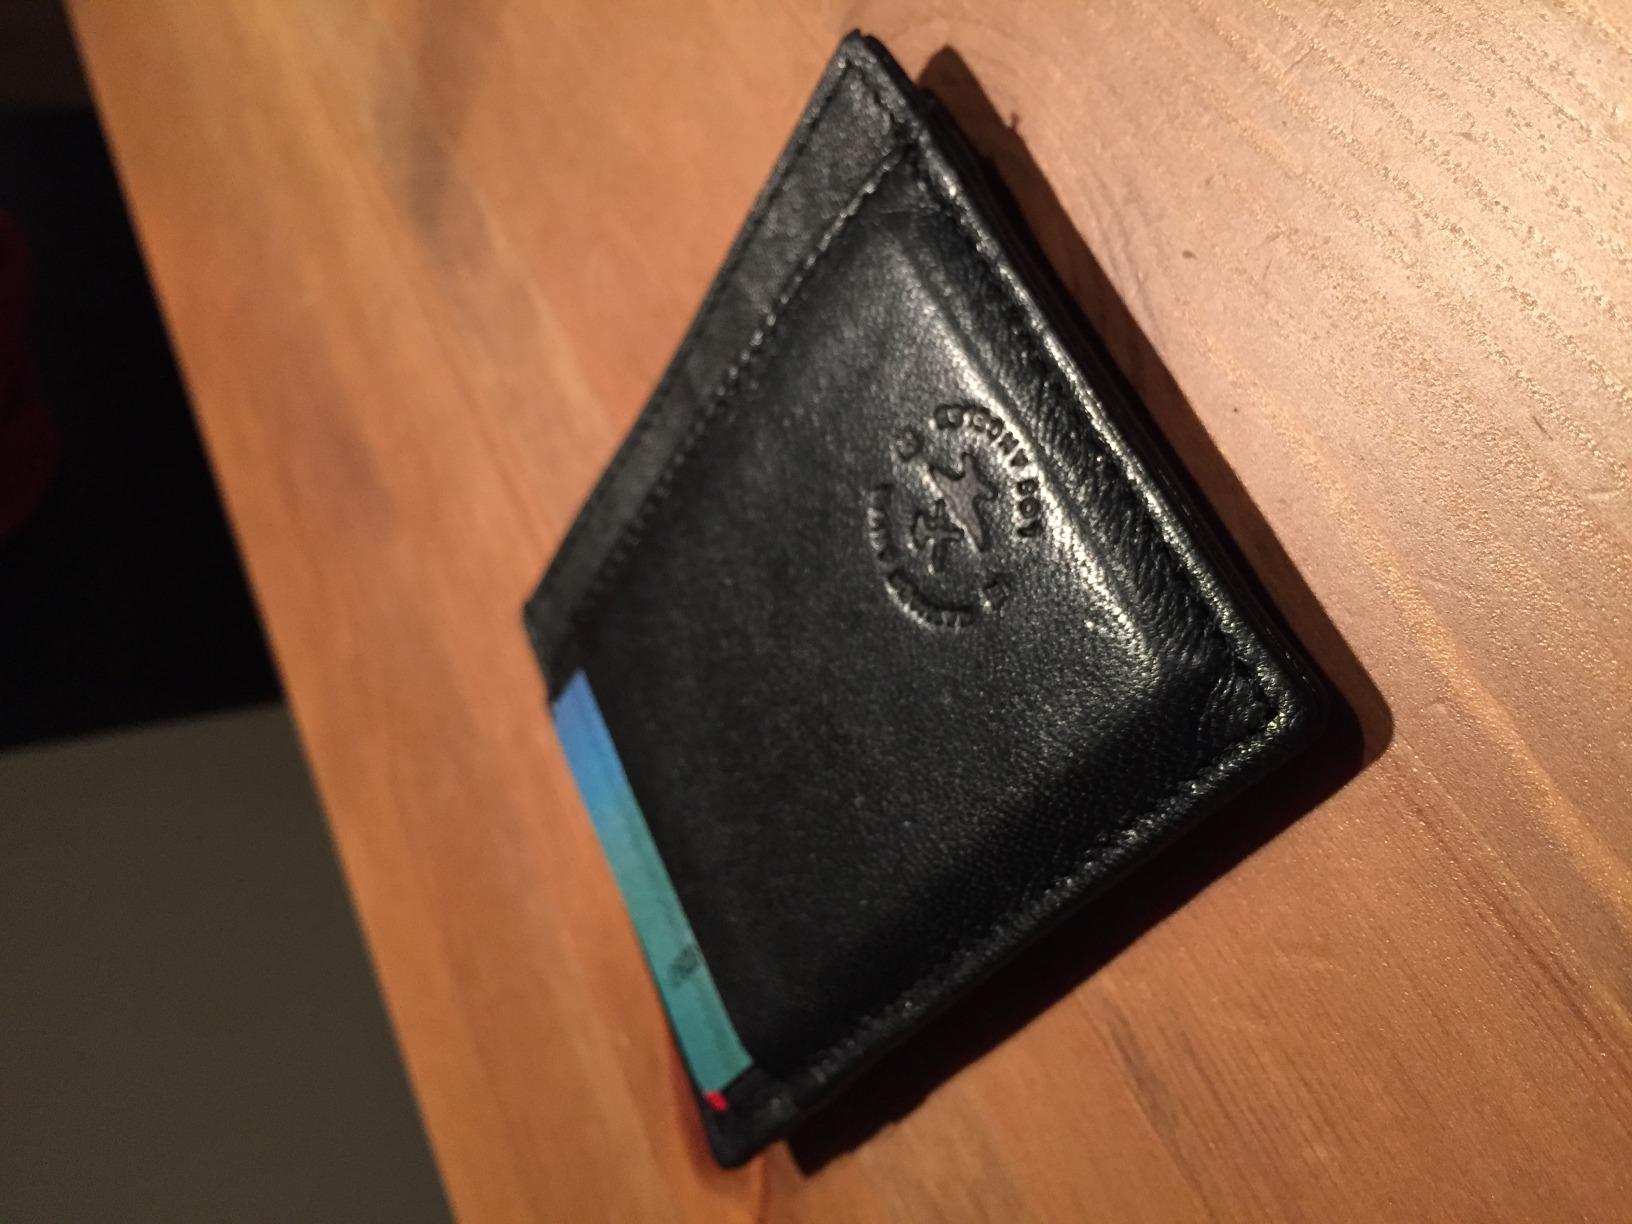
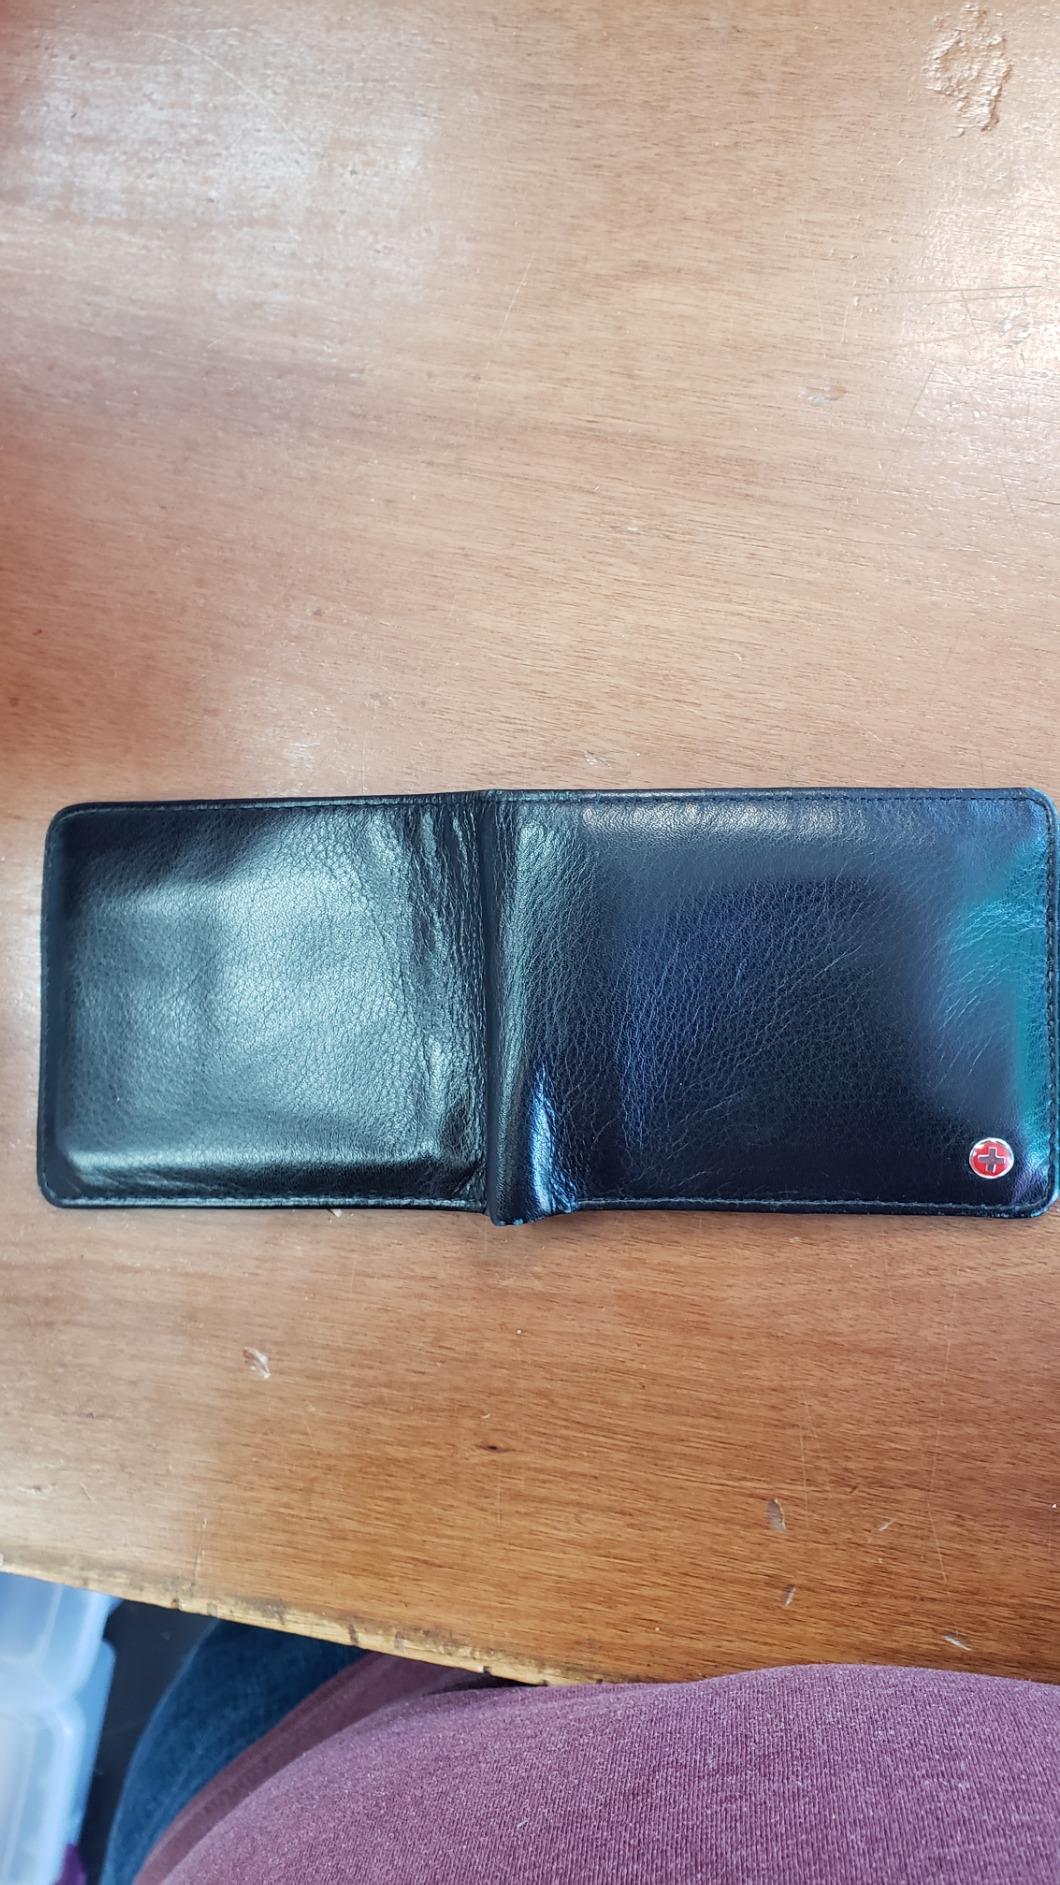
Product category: accessories_wallet
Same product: no